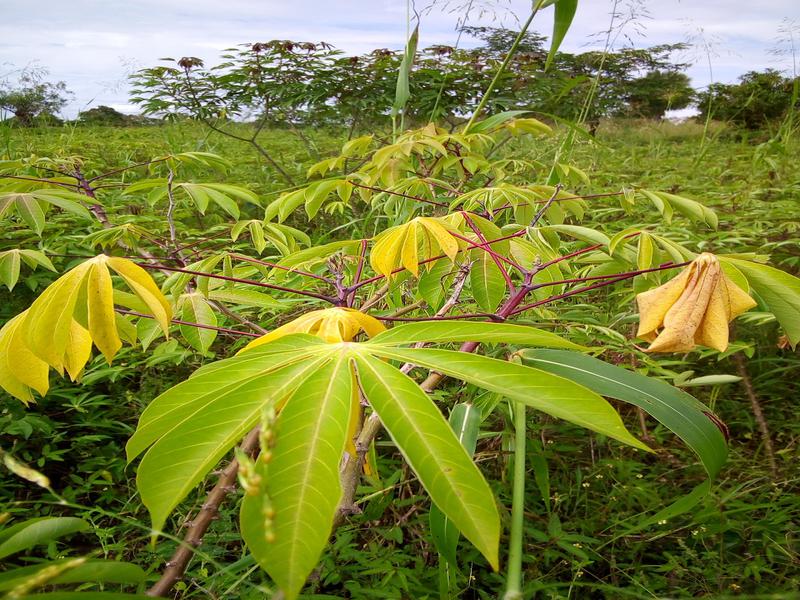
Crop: cassava
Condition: healthy